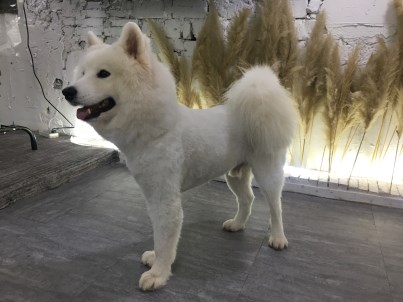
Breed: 2192-n000088-Samoyed